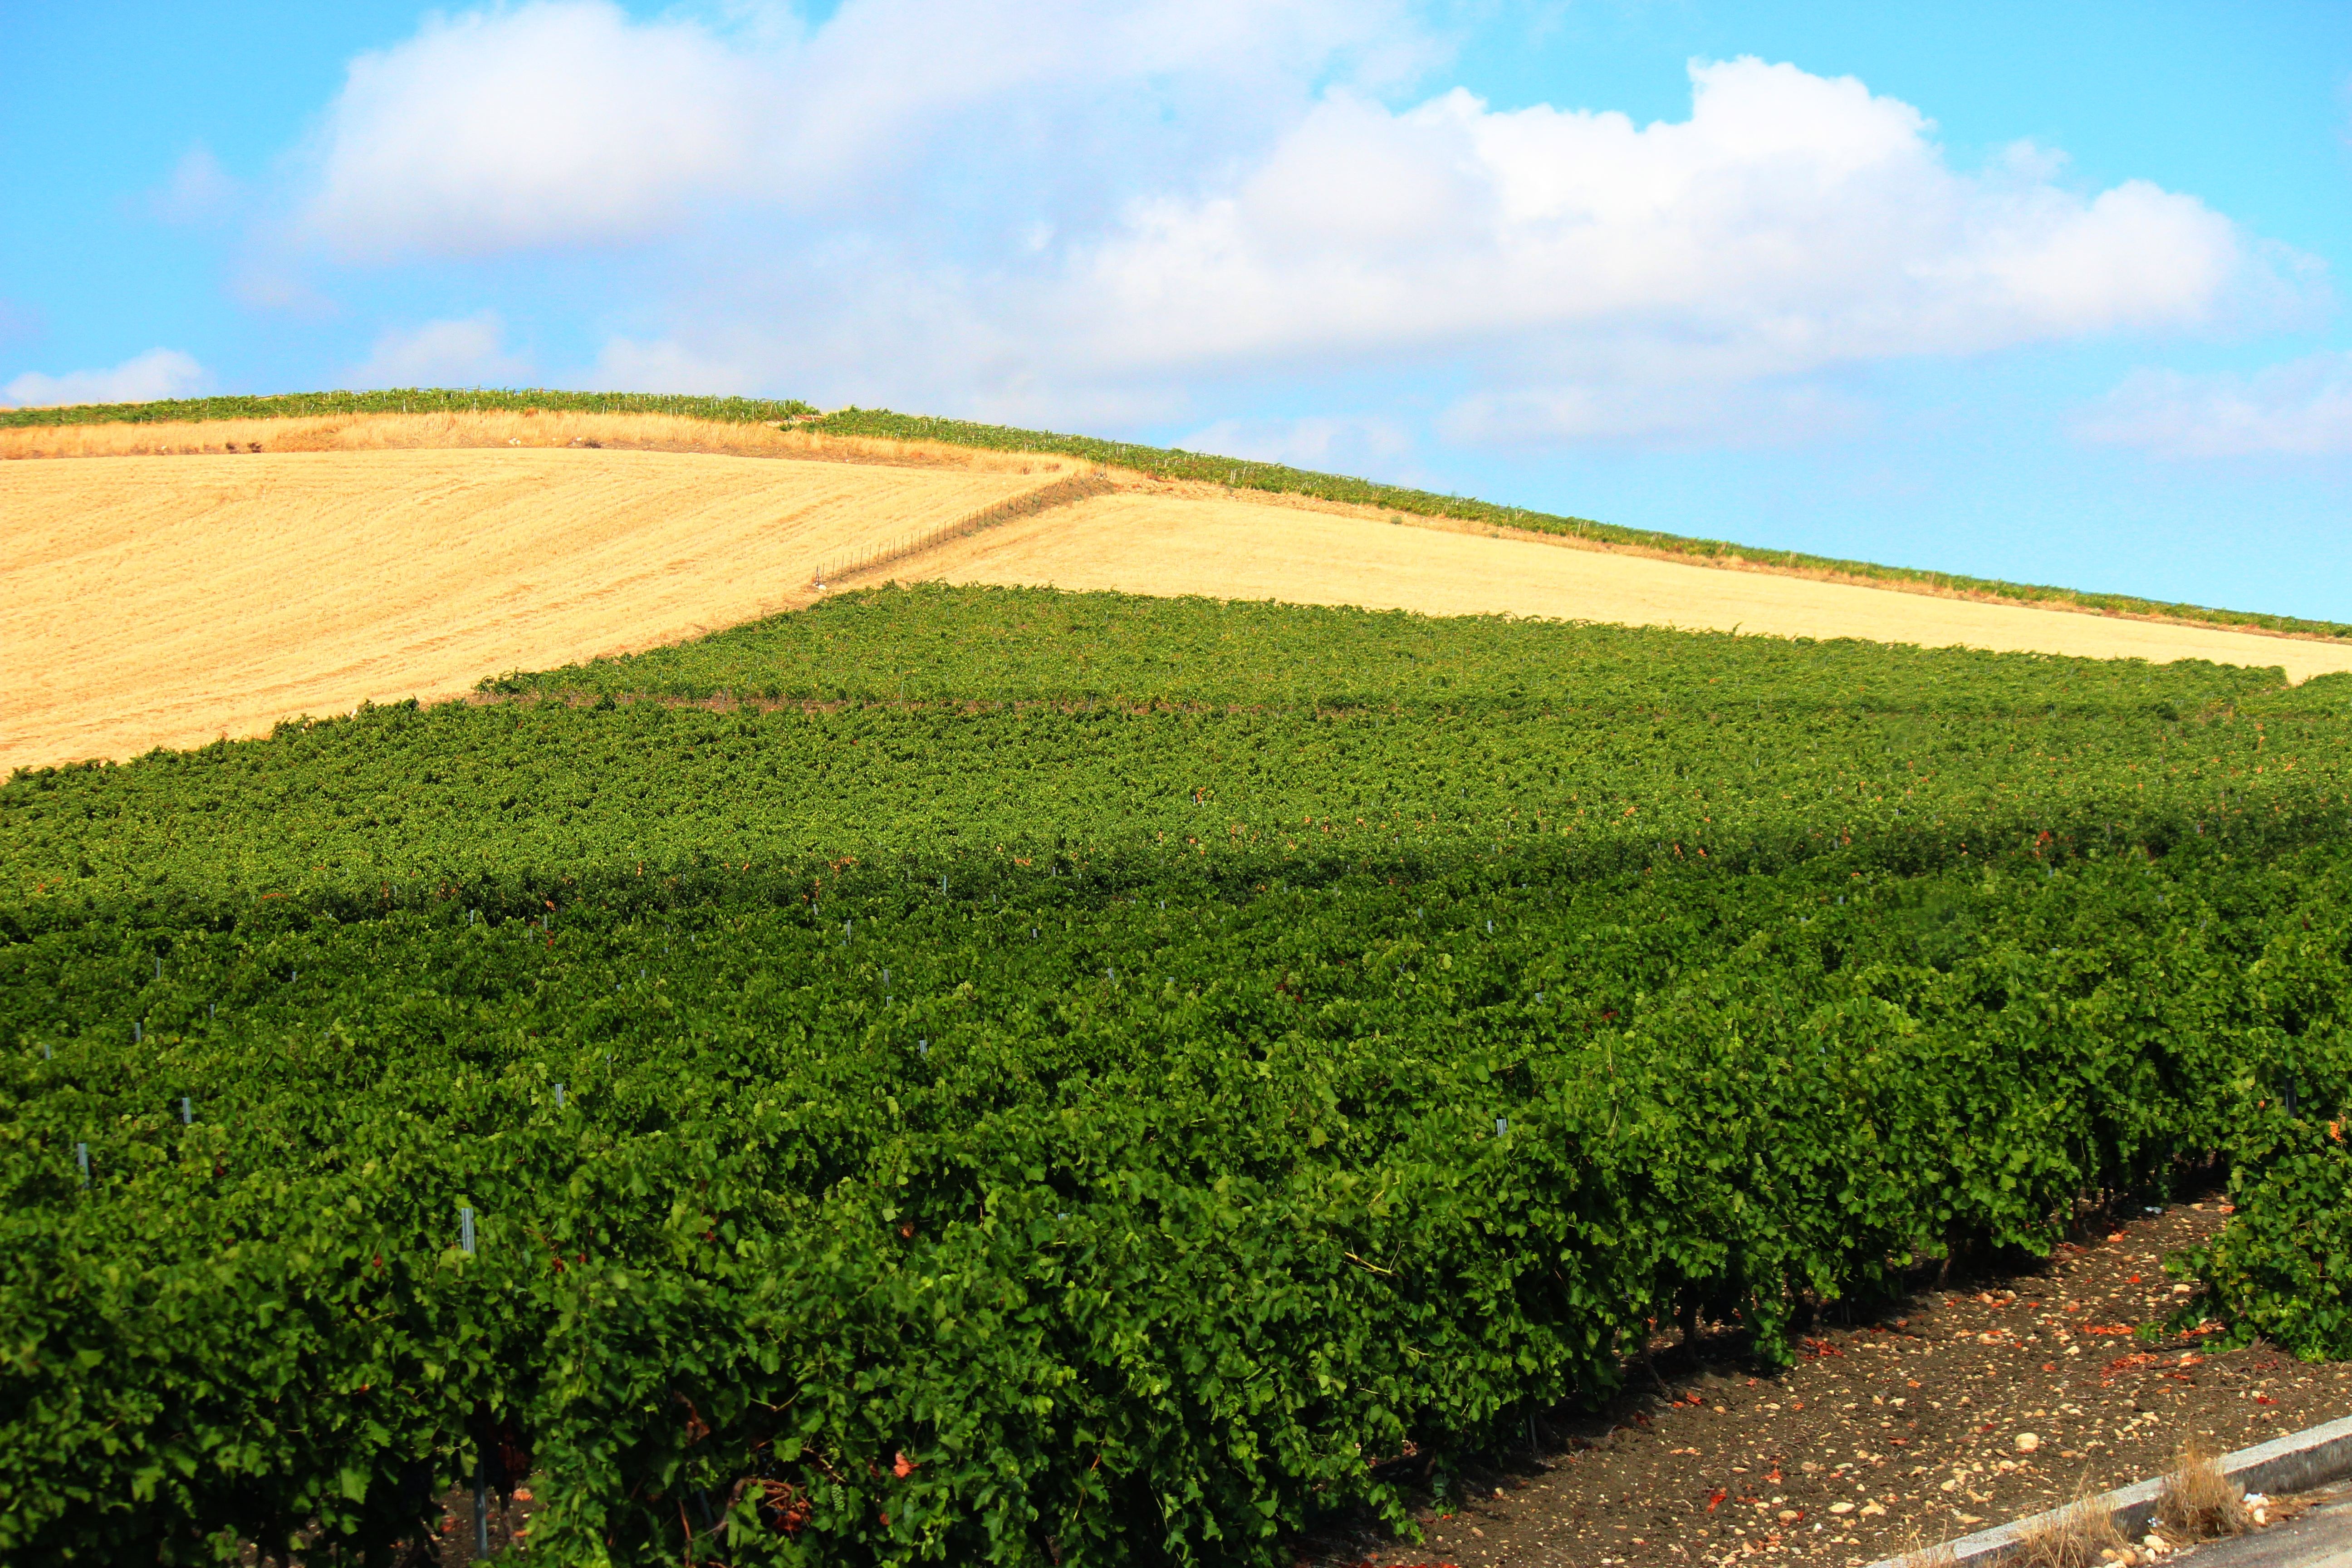
landscape, nature, grass, cloud, plant, sky, field, farm, wheat, prairie, summer, food, produce, crop, soil, italy, yellow, agriculture, plain, rapeseed, fields, grassland, vegetation, shrub, ears, plantation, plantations, brassica, sicily, campaign, rural area, grass family